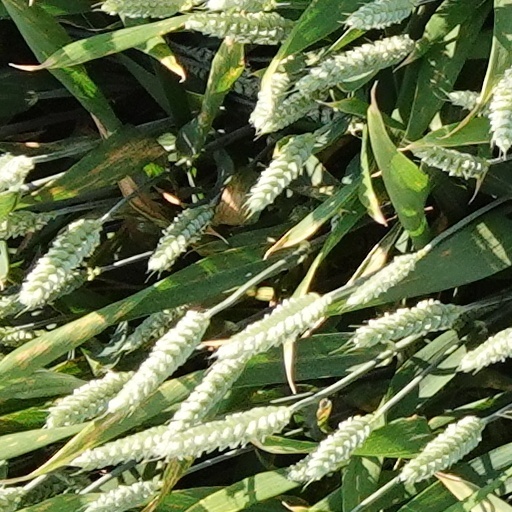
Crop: wheat